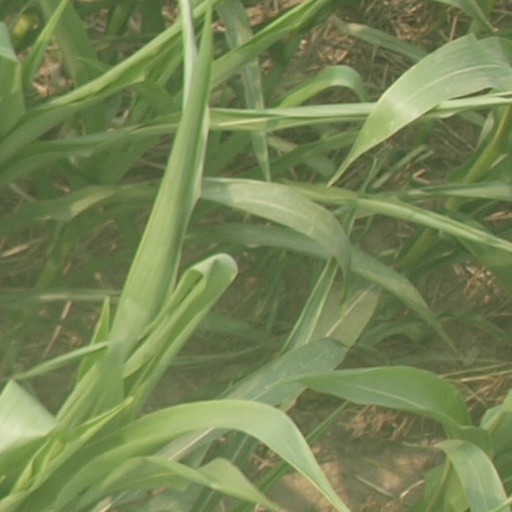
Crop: maize; corn